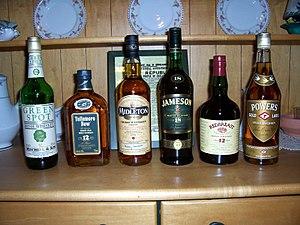
John Power & Son est une ancienne distillerie de whiskey irlandais fermée depuis 1974.
L'Irish whiskey est le terme générique pour parler des différents types de whiskeys fabriqués dans l'île d'Irlande. L'Irish whiskey est une eau-de-vie fabriquée par distillation de céréale, en particulier l'orge, mais pas seulement. La définition légale du whiskey irlandais a été édictée par l'Irish Whiskey Act du 10 décembre 1980, et son indication géographique protégée est entrée en vigueur le 30 octobre 2015. Les Irlandais se veulent les inventeurs du whisky maintenant généralement synonyme d'Écosse. Pourtant la réalité est beaucoup plus complexe et incertaine.